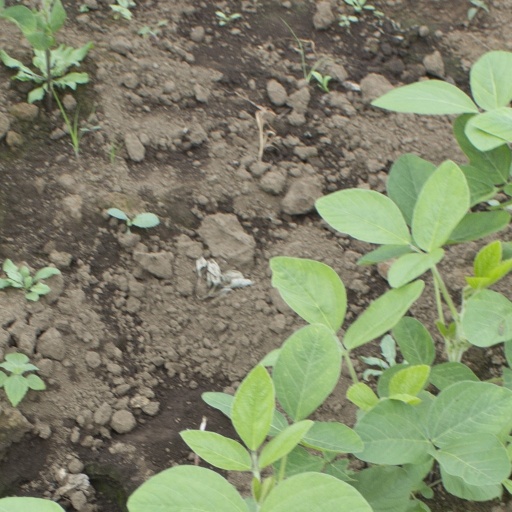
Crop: soybean